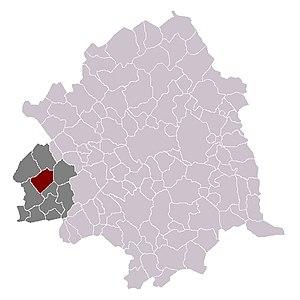
Herlies dans son canton et son arrondissement
Herlies est une commune française située dans le département du Nord, en région Hauts-de-France. Elle fait partie de la Métropole européenne de Lille.